Anthony Hungerford (Royalist)

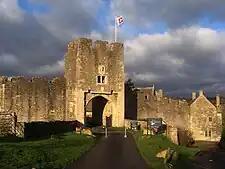
Farleigh Hungerford East Gate

Anthony Hungerford was the son, by his second marriage, of Sir Anthony Hungerford of Black Bourton (1564–1627), and half-brother of Sir Edward Hungerford (1596–1648).